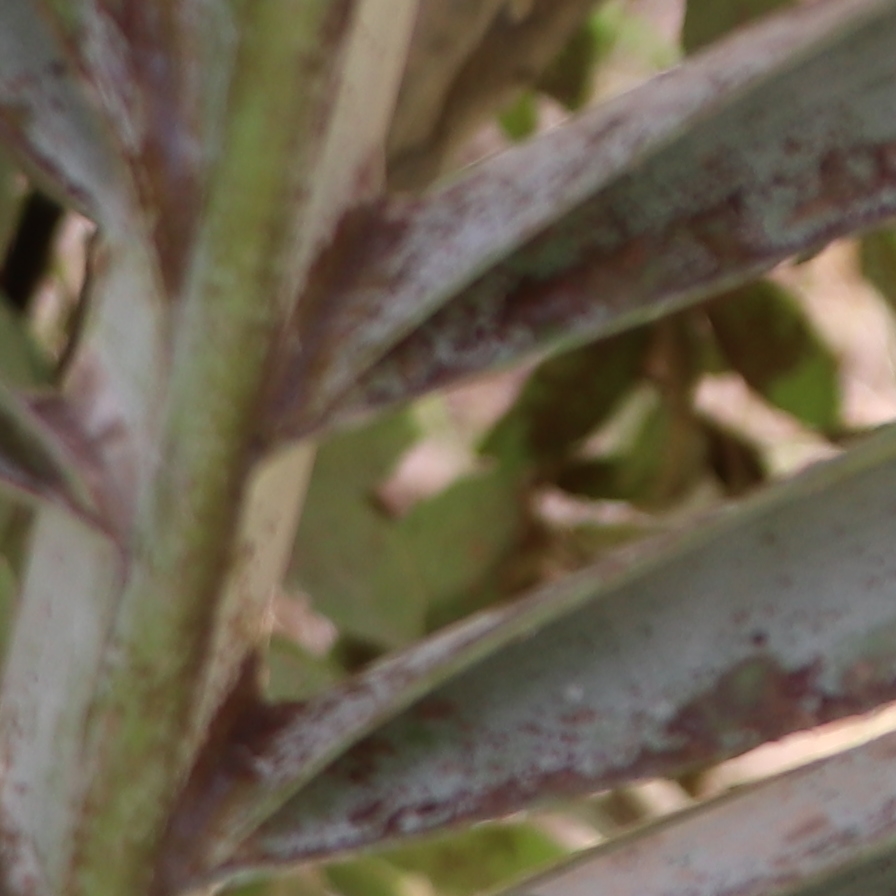
Label: Honey